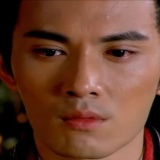
diễn viên Từ Chính Khê